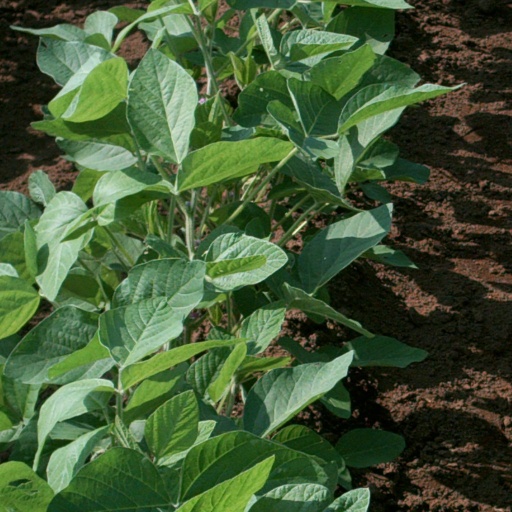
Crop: soybean